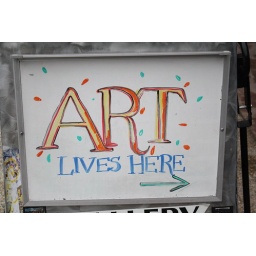
Walking down the street in Rochester MN. thought it was the coolest little sign ever